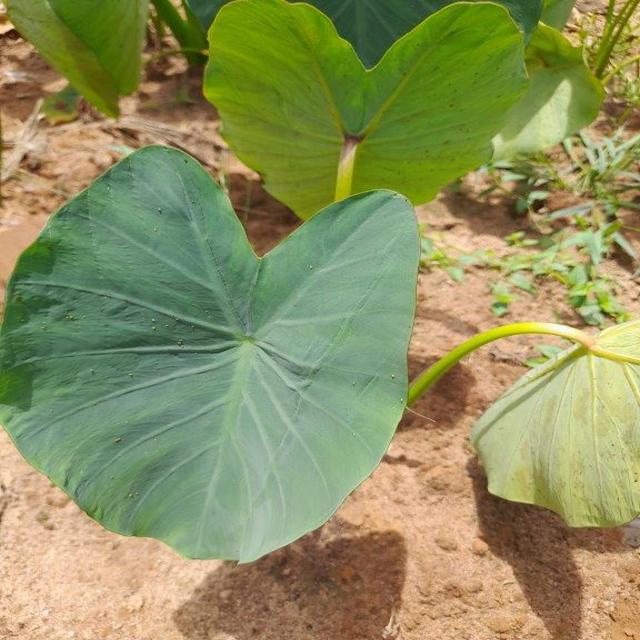
Label: Healthy